Jumping spider

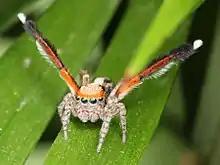
Courtship display of "Saitis barbipes" jumping spider

Jumping spiders conduct complex, visual courtship displays using movements and physical bodily attributes. A form of sexual dimorphism, the males possess plumose hairs, colored or iridescent hairs (particularly pronounced in the peacock spiders), front leg fringes, structures on other legs, and other, often bizarre, modifications. These characteristics are used in a courtship "dance" in which the colored or iridescent parts of the body are displayed. In addition to displaying colors, jumping spiders perform complex sliding, vibrational, or zigzag movements to attract females. Many males have auditory signals, as well. These amplified sounds presented to the females resemble buzzes or drum rolls. Species vary significantly in visual and vibratory components of courtship. The ability to sense UV light (see Vision section) is used by at least one species, "Cosmophasis umbratica", in courtship behavior, though it is reasonable to assume that many other species exhibit this characteristic. "Cosmophasis umbratica" males have markings that are only visible in UV and the females use the markings for mate choice.